Rail transport in Lithuania

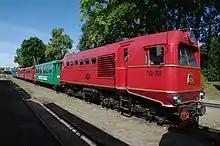
TU2 diesel locomotive on the narrow gauge track in Anykščiai

Lithuania has a "narrow gauge" line of first constructed in 1891. It was built as a cheaper alternative to the wider gauge railway. In 1996, the narrow gauge railway was declared a heritage railway and, in 2003, the Panevėžys–Anykščiai–Rubikiai line was included into the national list of preserved cultural heritages. The total length of the preserved railway is . Today, the active part of the railway is , making it one of the longest narrow gauge lines in Europe.